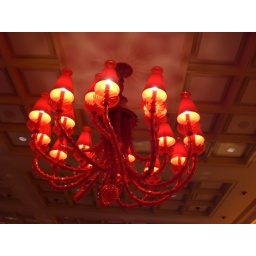
These glass lamps are all over the casino ceiling.